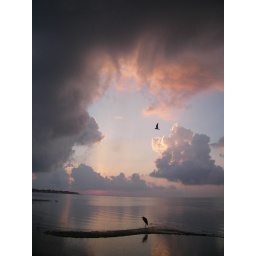
great blue heron with flying seagull under the pink rain clouds